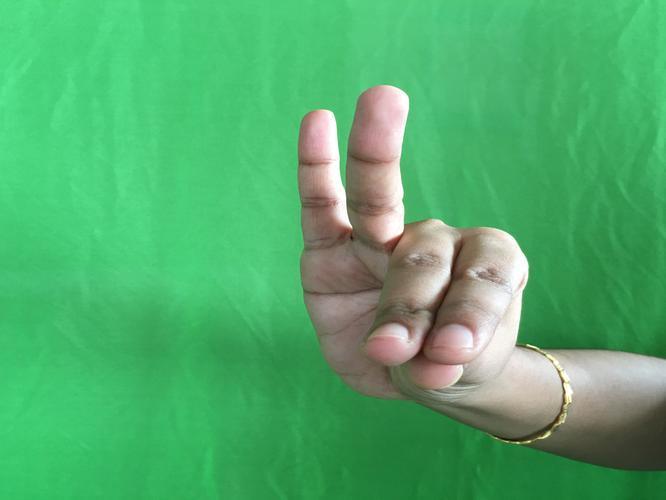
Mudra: Katakamukha_1
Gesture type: single_hand